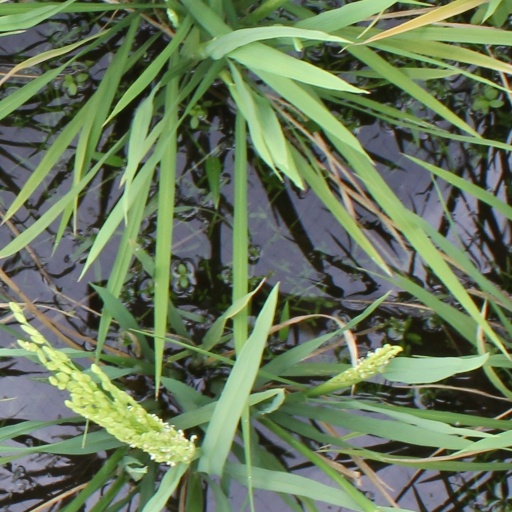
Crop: rice